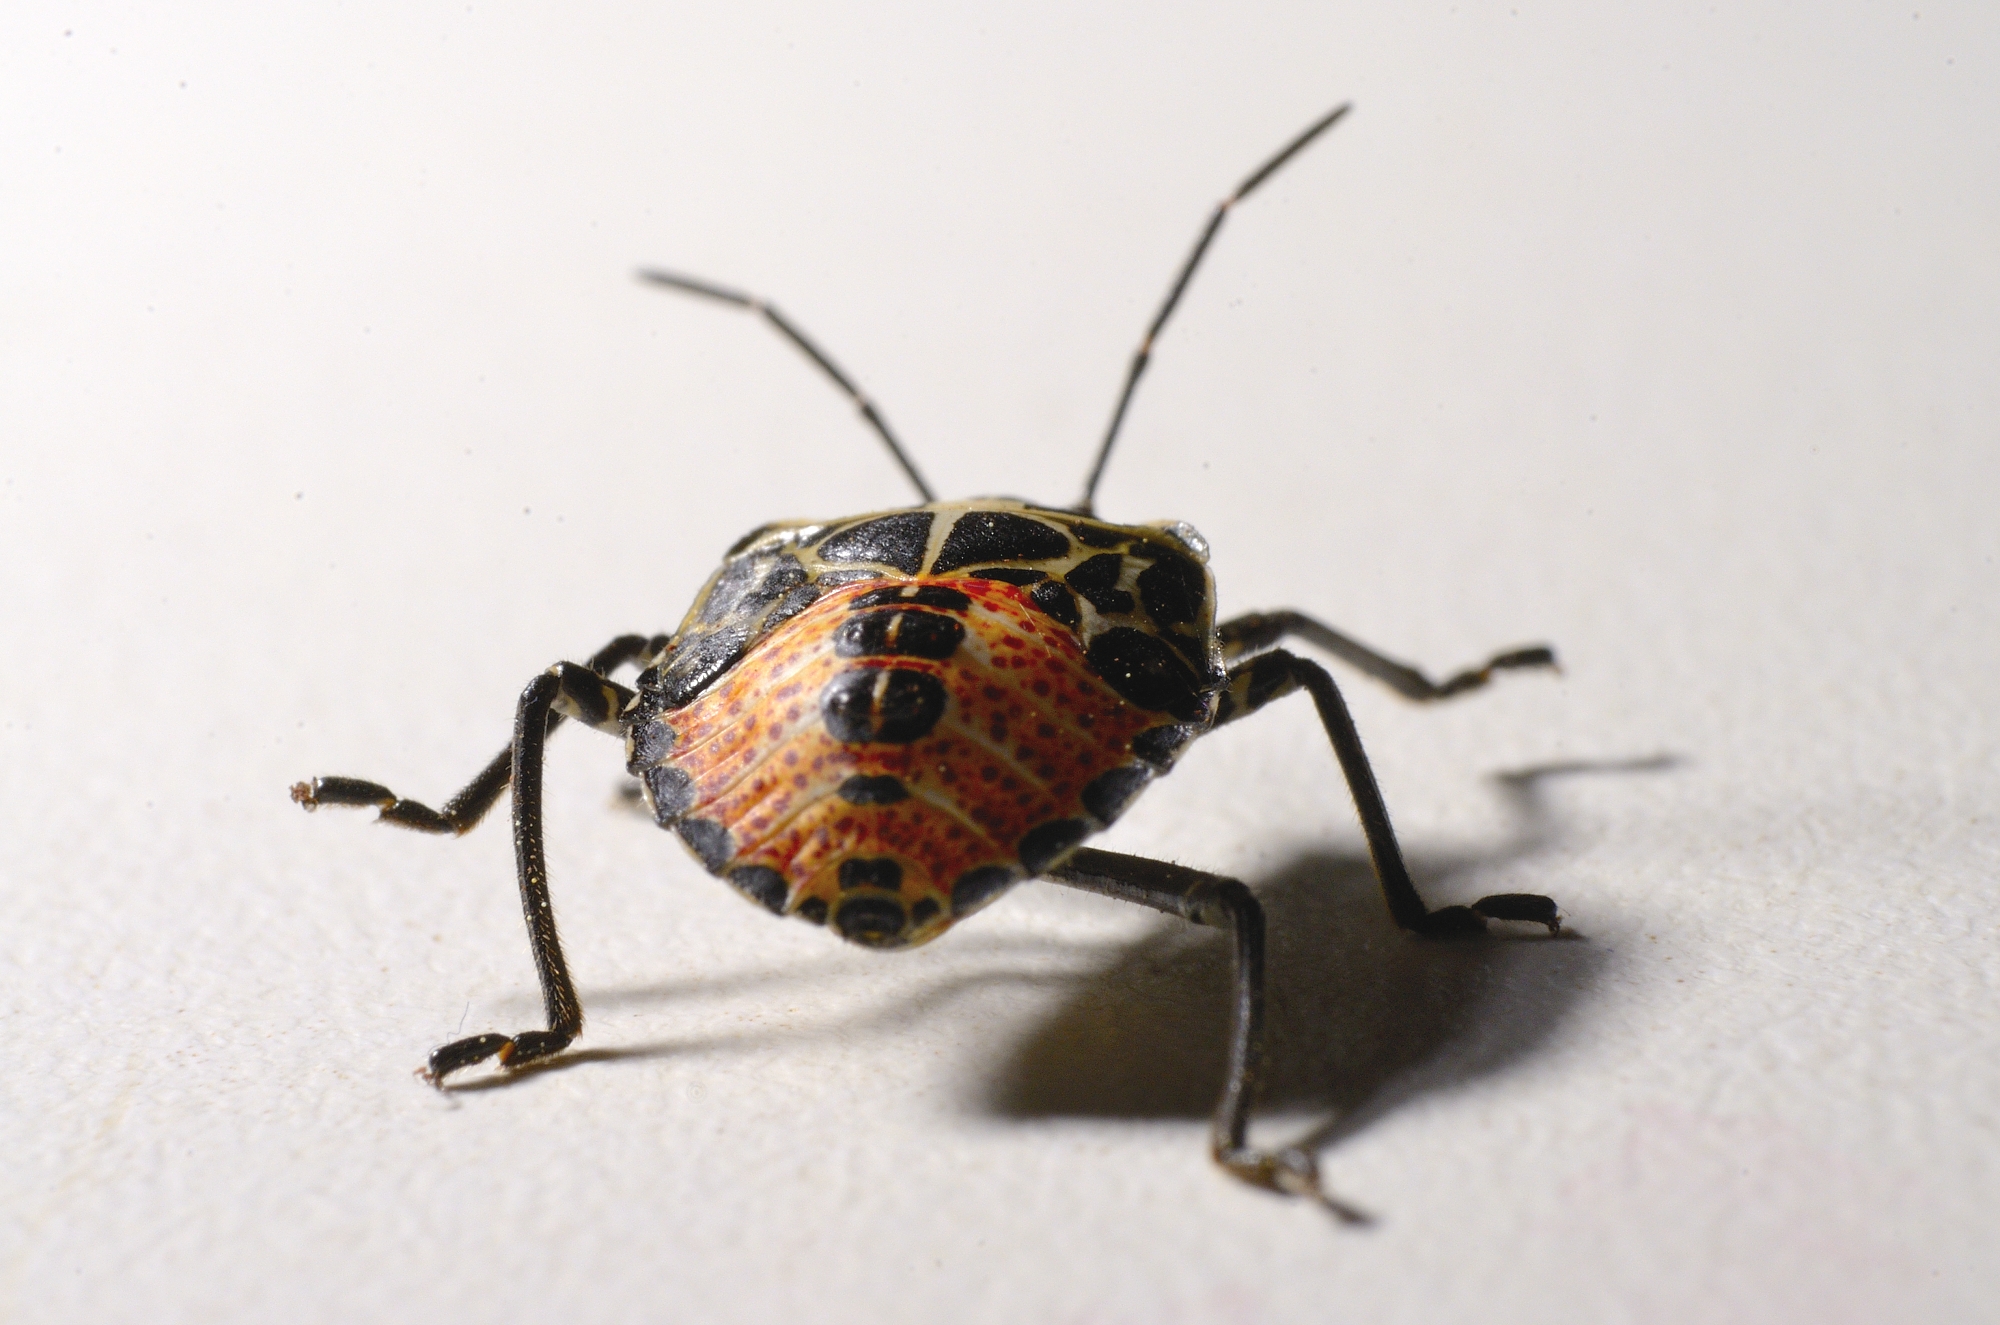
insect, fauna, invertebrate, close up, chinche, bicho, pest, beetle, weevil, macro photography, arthropod, ground beetle, scarabs